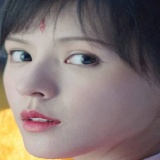
diễn viên Trương Dư Hi